Sherlock Holmes: The Mystery of the Mummy

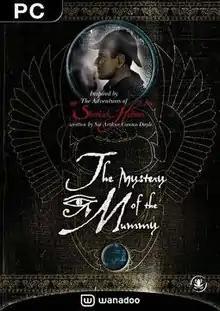
European cover art

Sherlock Holmes: The Mystery of the Mummy is an adventure game for Microsoft Windows, developed by Frogwares and released in 2002. The player controls Arthur Conan Doyle's fictional detective, Sherlock Holmes, as he investigates the mysteriously abandoned mansion of British archeologist Lord Montcalfe. It is the first in the "Sherlock Holmes" series of adventure games developed by Frogwares and Viva Media, and was ported to the Nintendo DS in 2009.